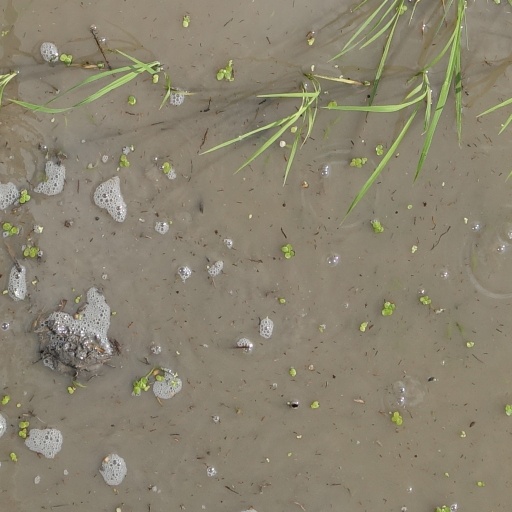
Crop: rice